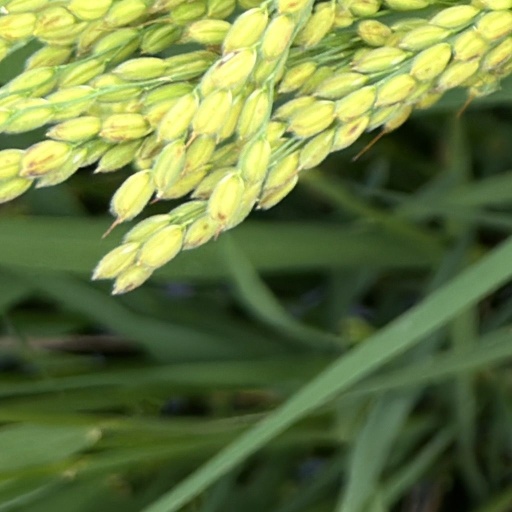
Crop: rice